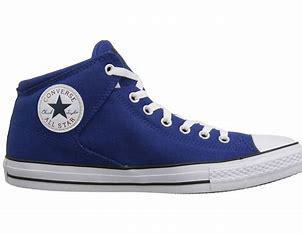
Brand: Converse
Model: Chuck Taylor All